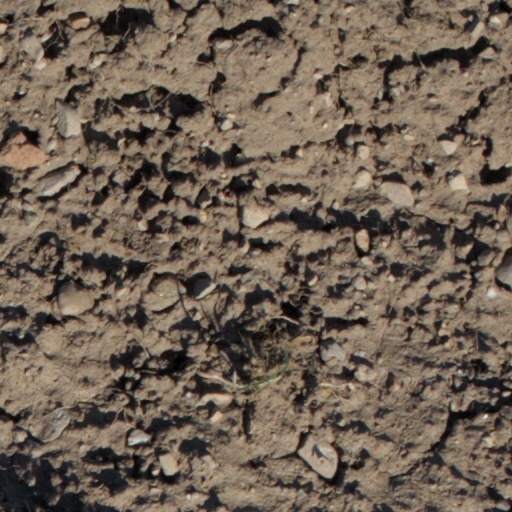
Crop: wheat